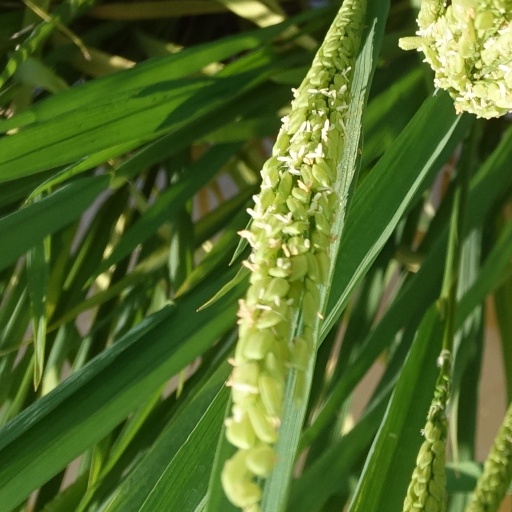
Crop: rice